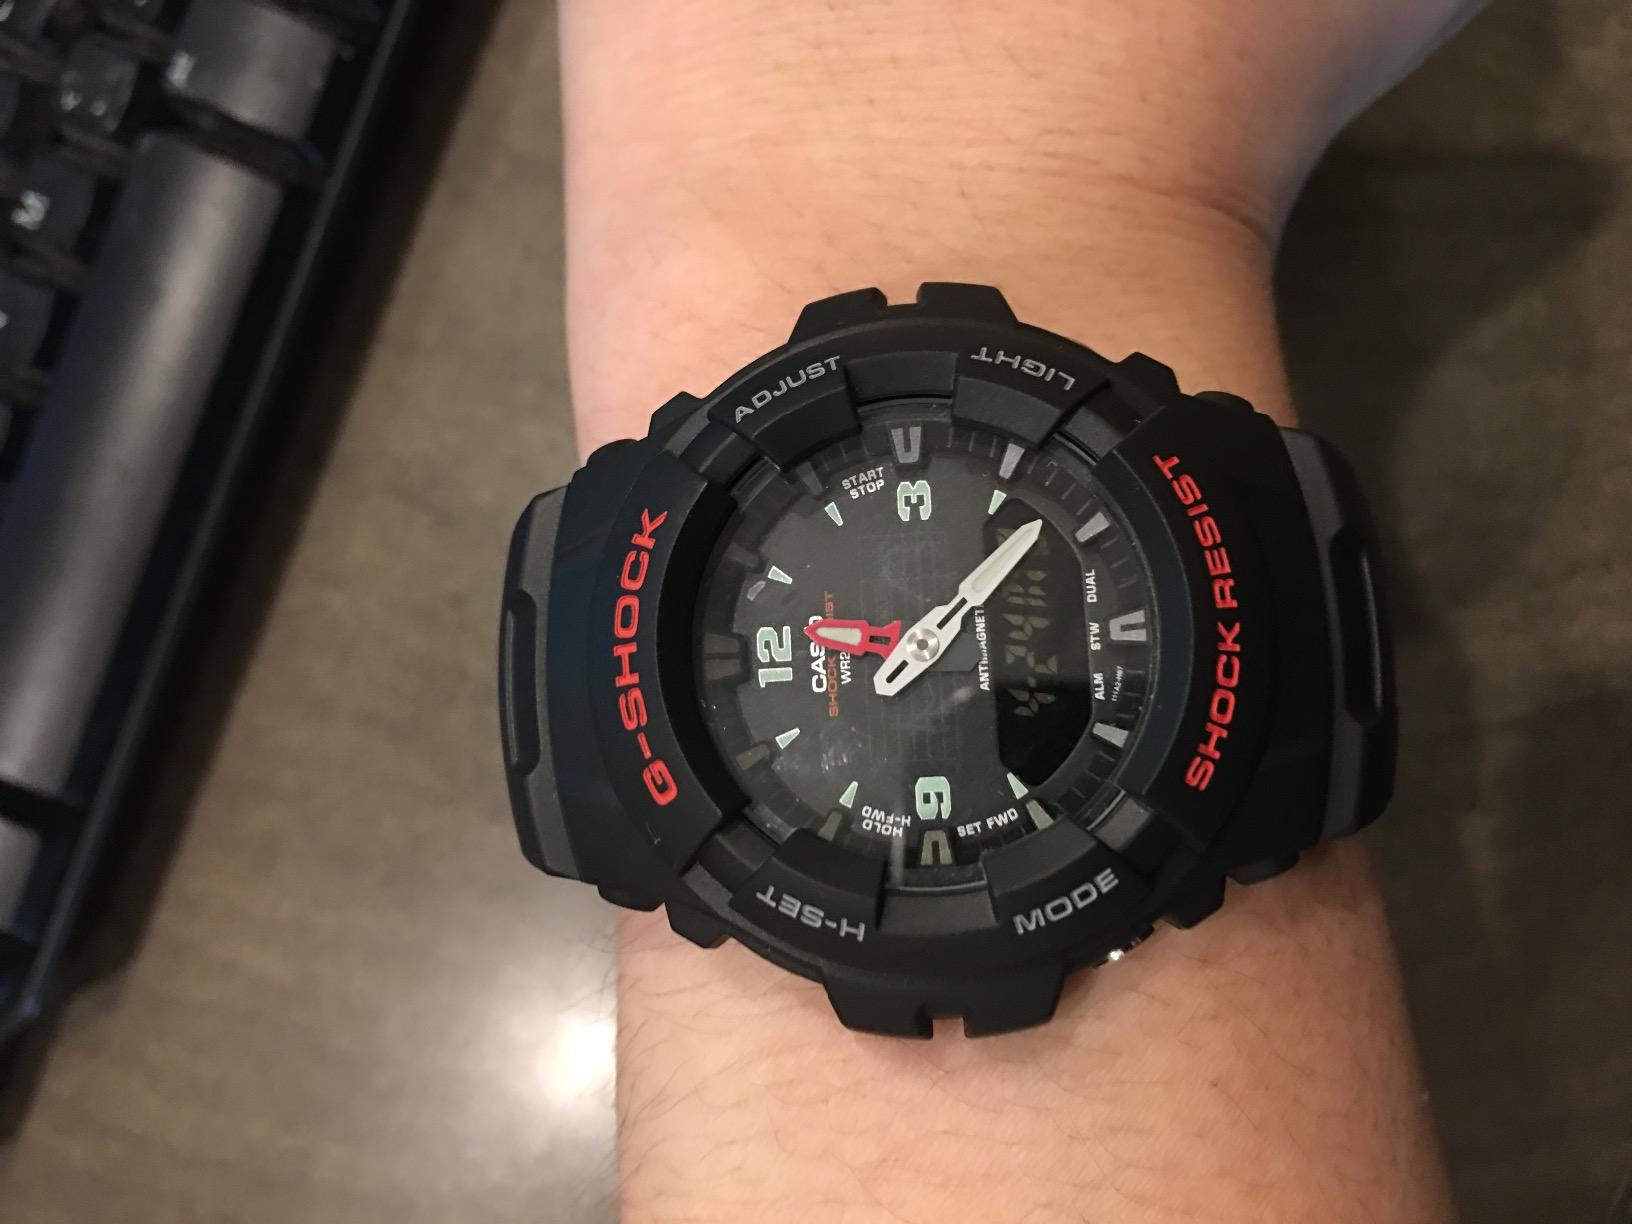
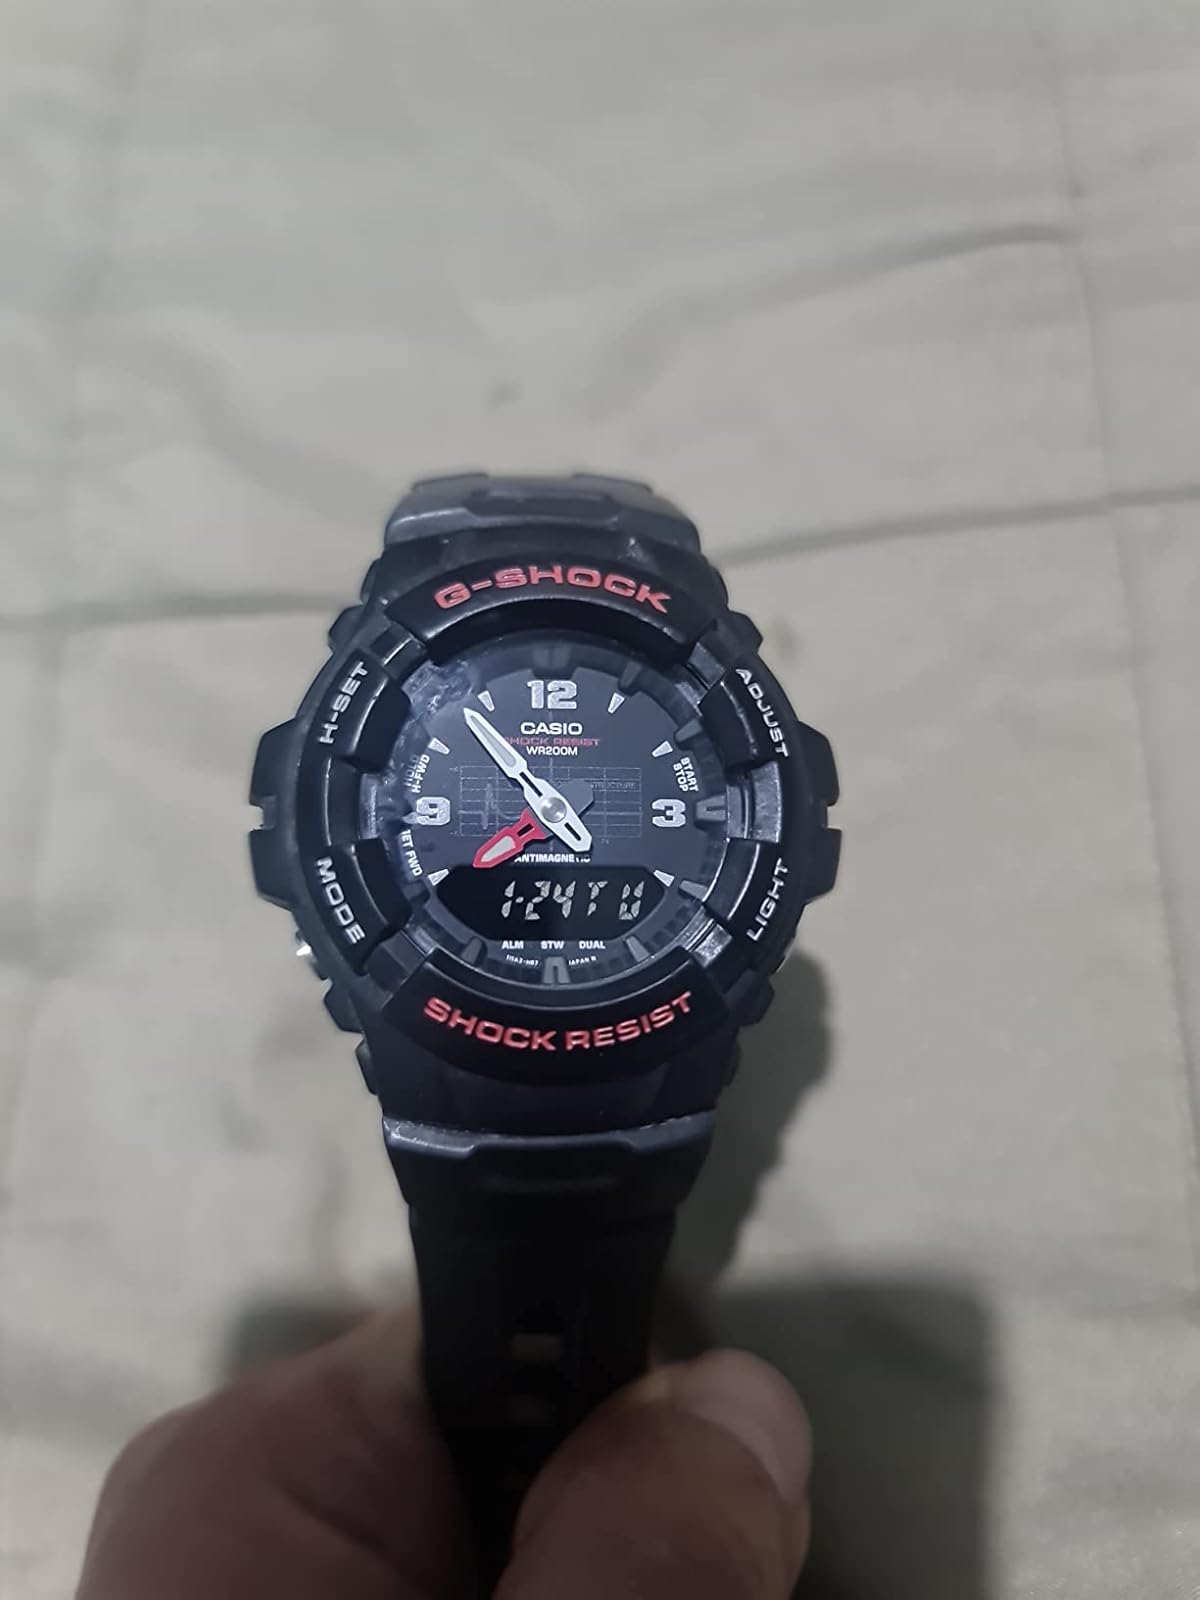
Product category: accessories_watch
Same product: yes